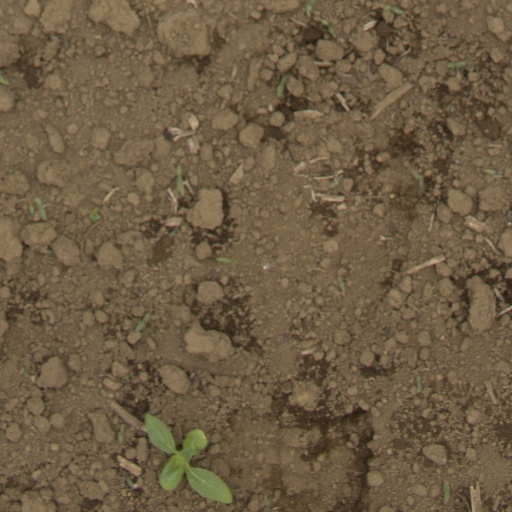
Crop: Jerusalem artichoke